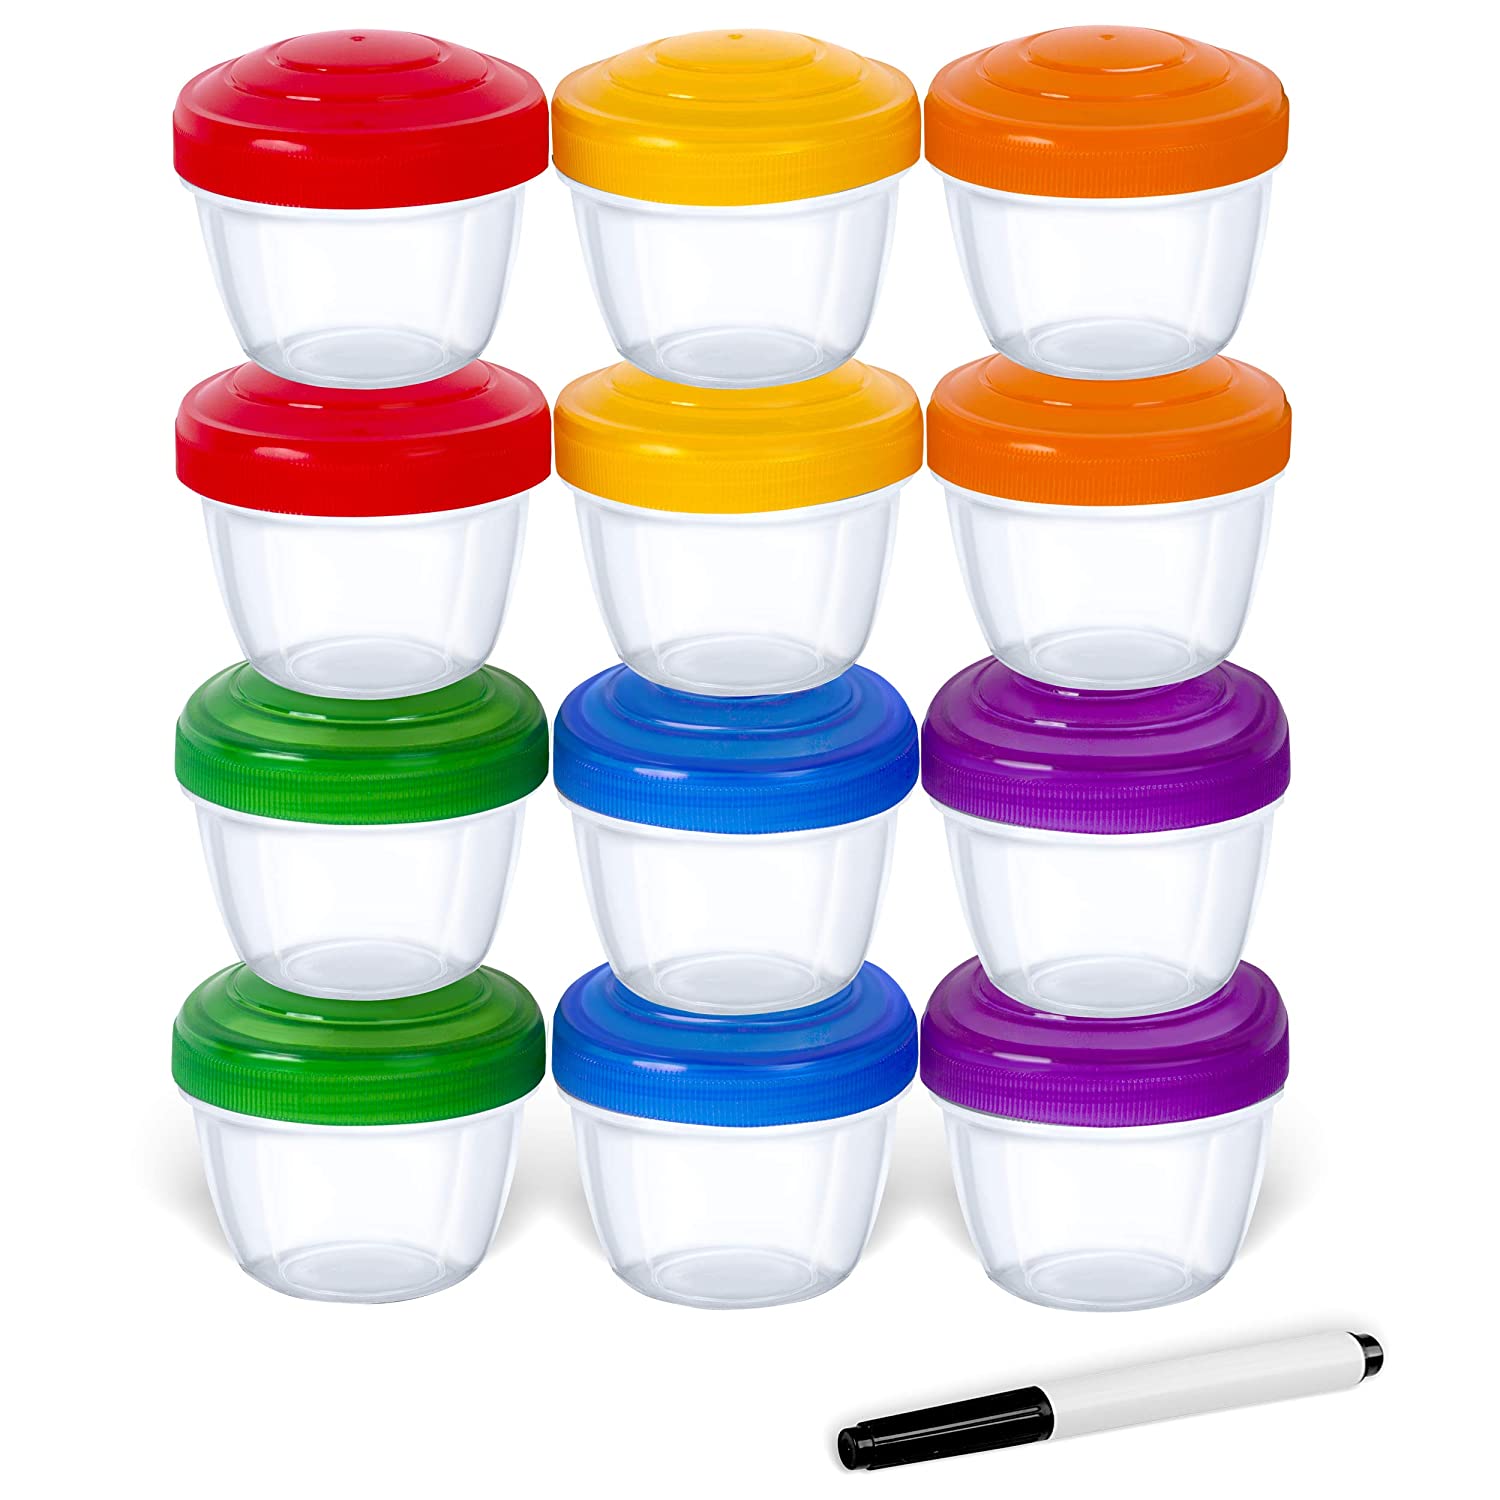
Label: plastic